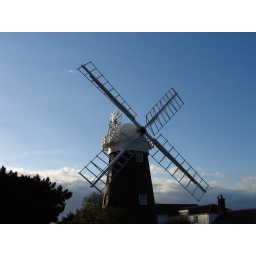
Stow Mill, a tower corn mill built between 1825-27, on the road between Mundesley and Paston in north-east Norfolk.